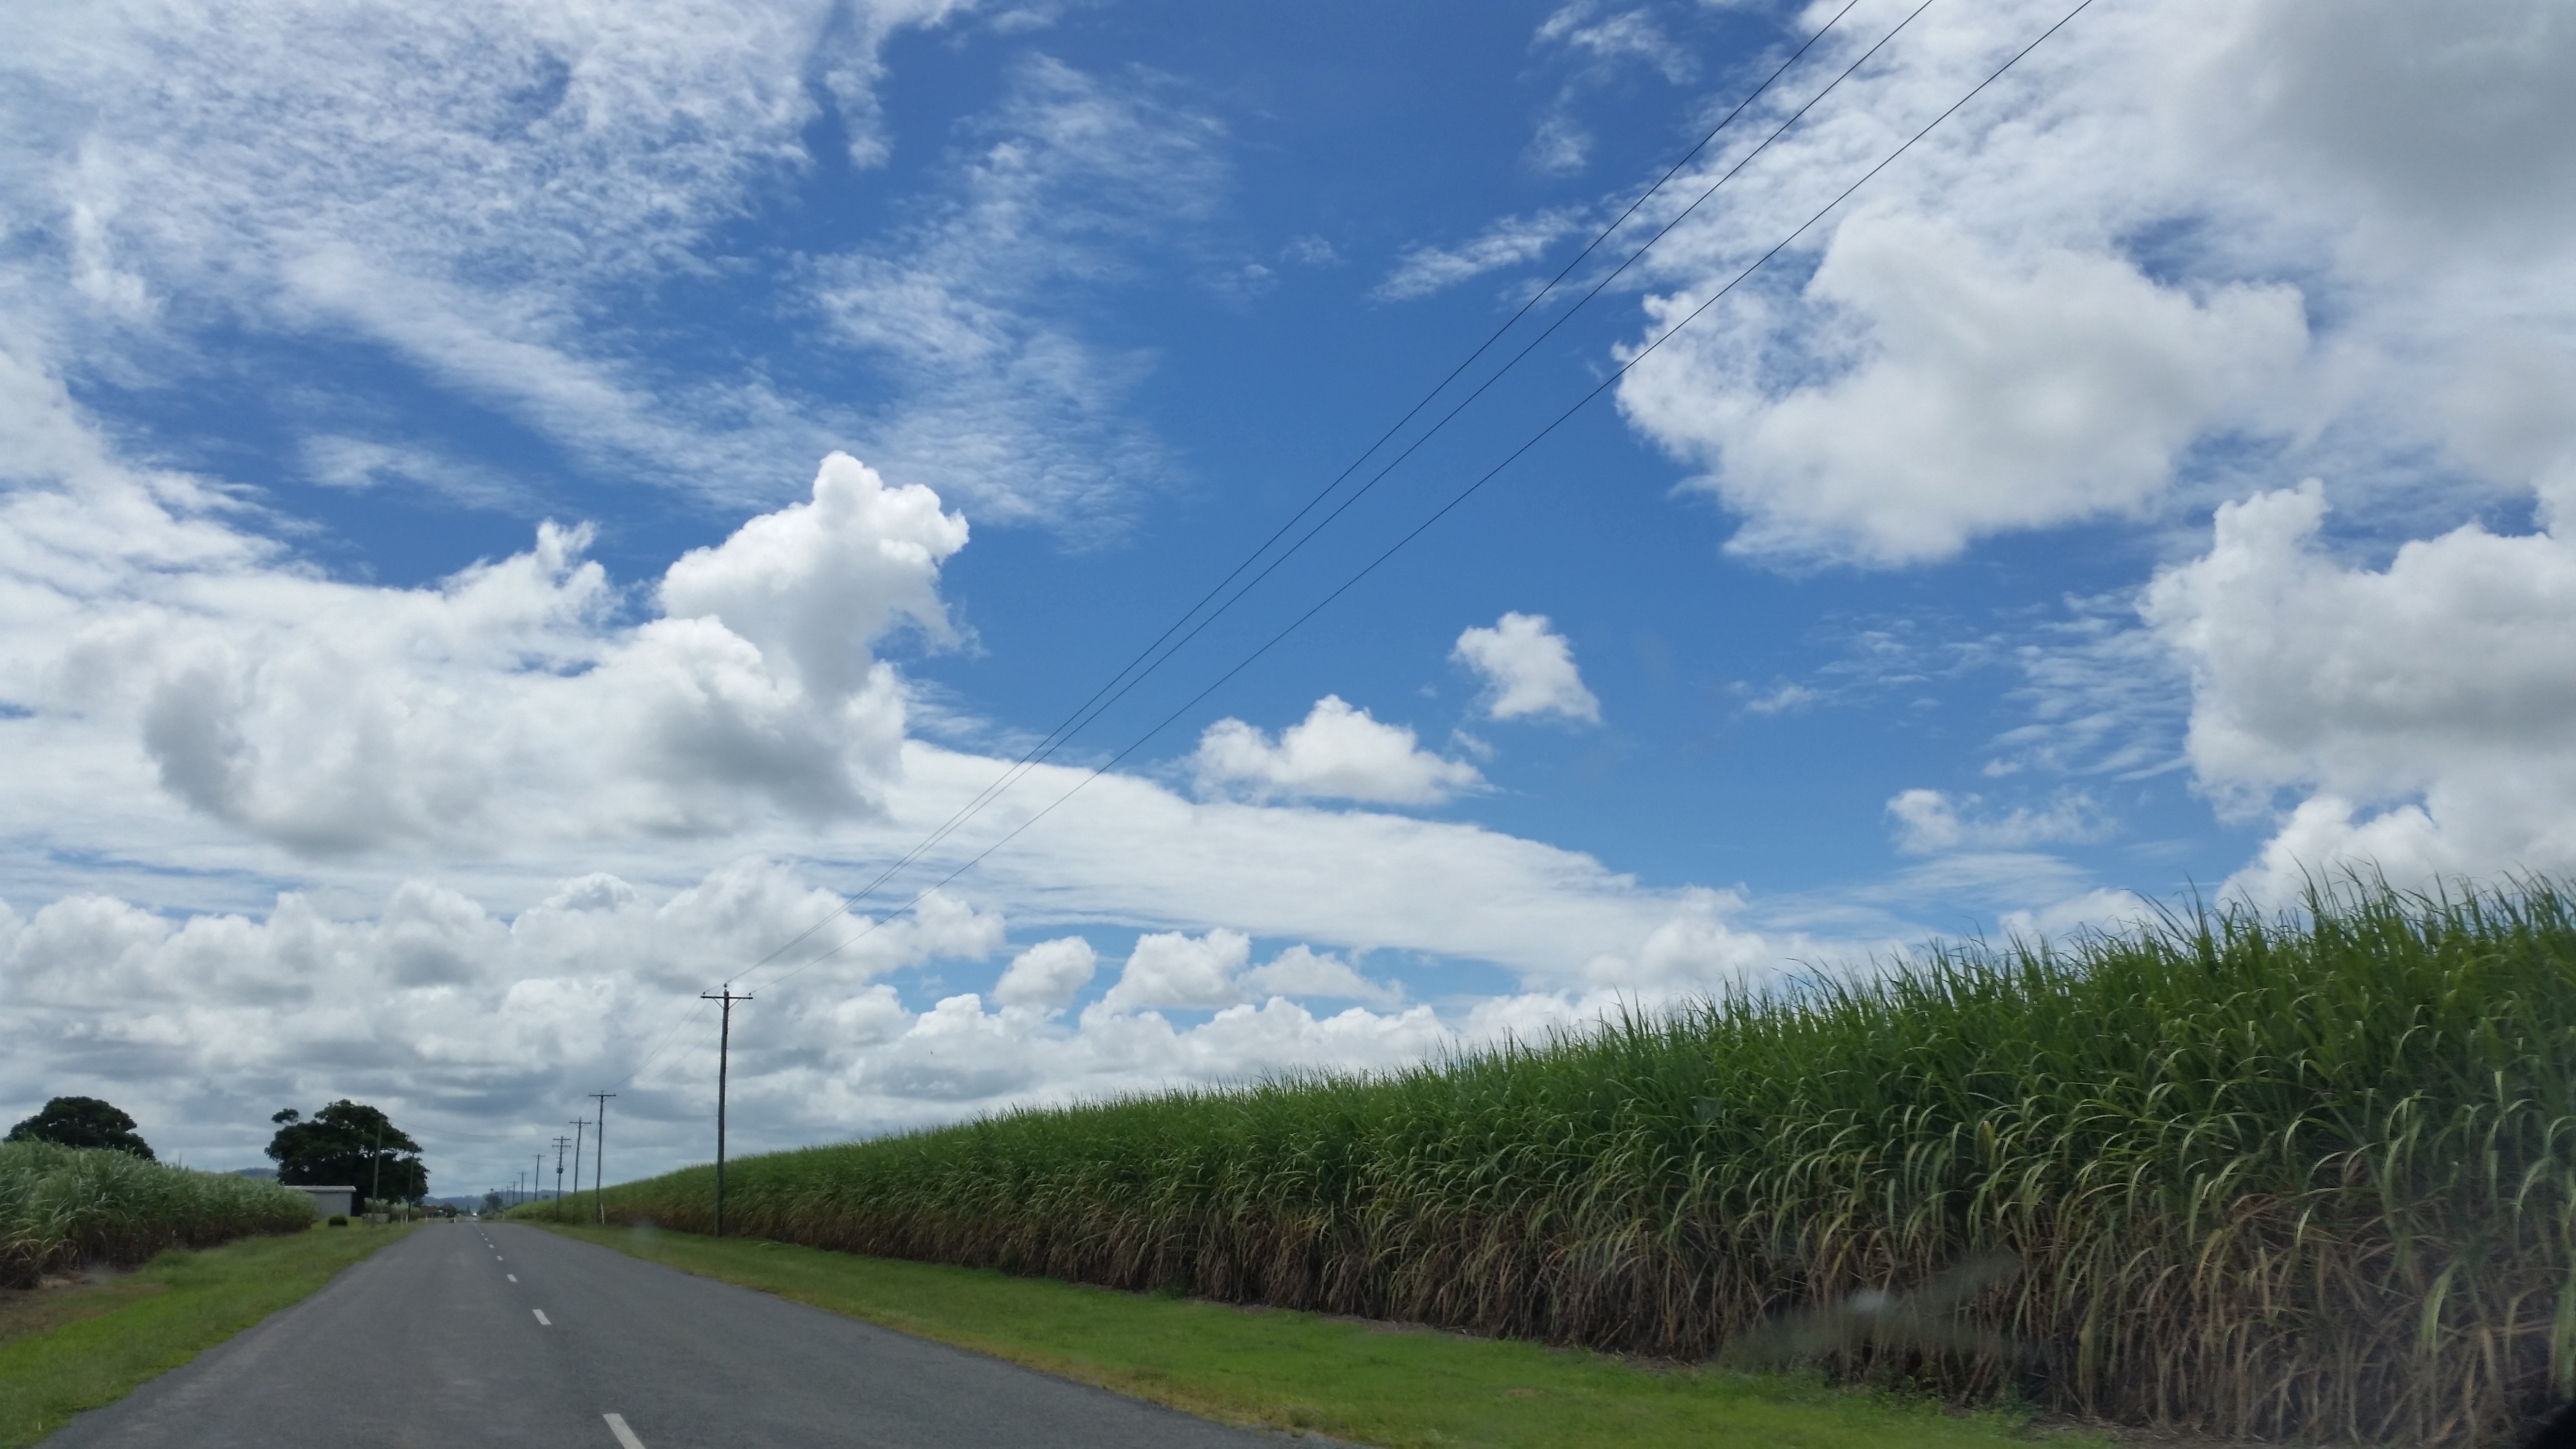
landscape, nature, grass, horizon, mountain, cloud, sky, sunshine, sun, road, field, farm, meadow, prairie, countryside, sunlight, hill, view, perspective, highway, land, mountain range, country, country road, travel, motion, environment, rural, spring, green, crop, scenic, journey, drive, natural, scenery, weather, cumulus, blue, colorful, agriculture, lane, season, plain, blue sky, australia, outdoors, sunny, clouds, grassland, bright, plateau, beautiful, day, scene, bitumen, rural area, meteorological phenomenon, sugar cane, cane fields, paddocks